Orlando International Airport People Movers

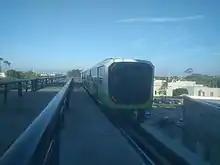
Mitsubishi Crystal Mover Urbanismo-22 on the Airside 3 APM in 2017

The Gate Links (formerly branded as shuttles or APMs) connect the landside of terminals A and B with the four satellite airside concourses. Each Gate Link system consists of two guideways that carry a three-car train each. The trains shuttle back and forth between the terminal and their respective airsides. The stations at the main terminal and the airsides use the Spanish solution: passengers board on an island platform between the two guideways and disembark on side platforms.